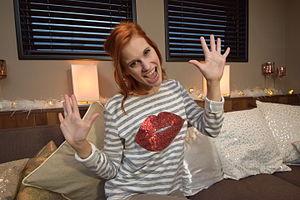
Hanne Verbruggen née le 3 mars 1994 est une chanteuse belge néerlandophone. Elle est la rousse du groupe K3, retenue en finale de l'émission de télévision « K3 zoekt K3 » du 6 novembre 2015.